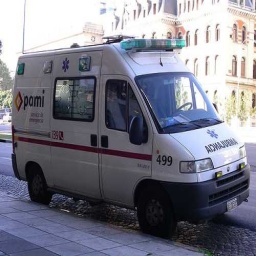
Label: ambulance